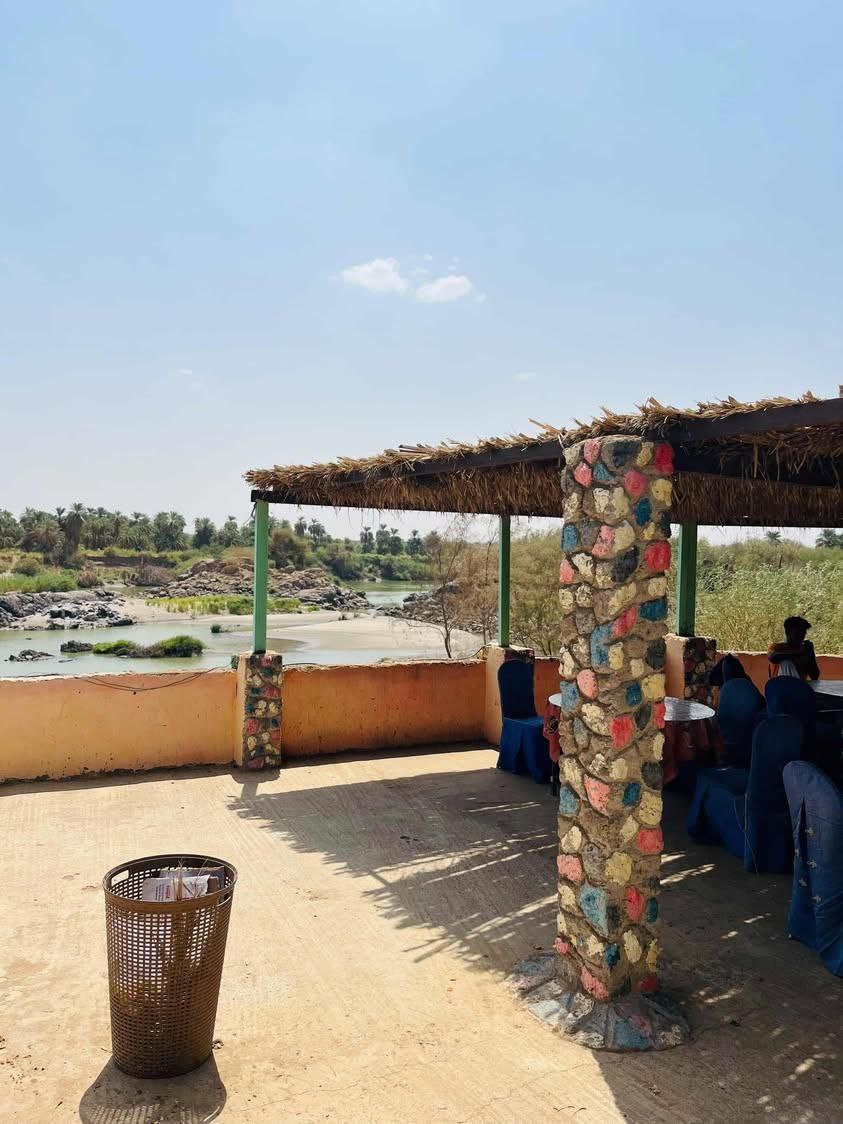
الوصف بالفصحى: مقهى مطل على نهر النيل مزود بكراسٍ حمراء ومظلة تقليدية
الوصف بالعامية السودانية: كافيه مطل على النيل، كراسي حمرا مرتبة ومظلة مقشوشة بالقش
التصنيف: Rural & Daily Life
التصنيف الفرعي: Cafés